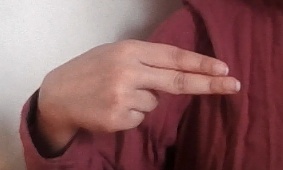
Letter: ain